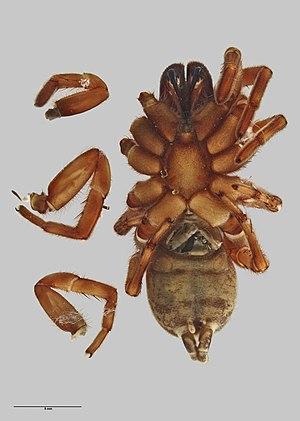
Stanwellia regia est une espèce d'araignées mygalomorphes de la famille des Pycnothelidae.